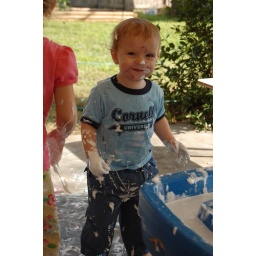
shaving cream in the water table